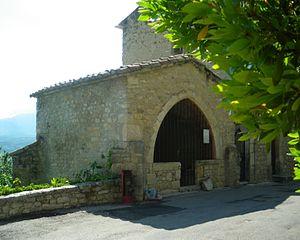
Chapelle de l'Annonciade à Crestet, Vaucluse
Crestet est une commune française située dans le département de Vaucluse, en région Provence-Alpes-Côte d'Azur.